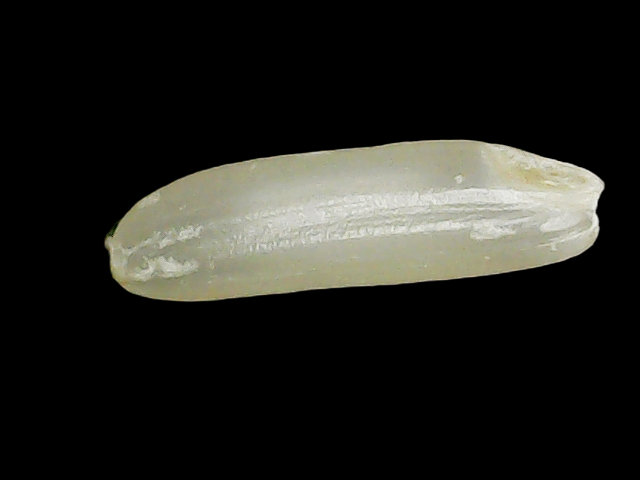
Rice variety: Binadhan21